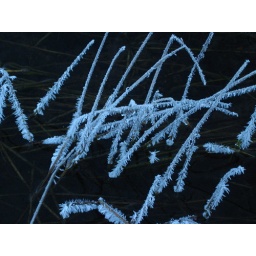
blades of grass coming out of the water and frozen in the morning while camping